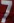
Number: 7